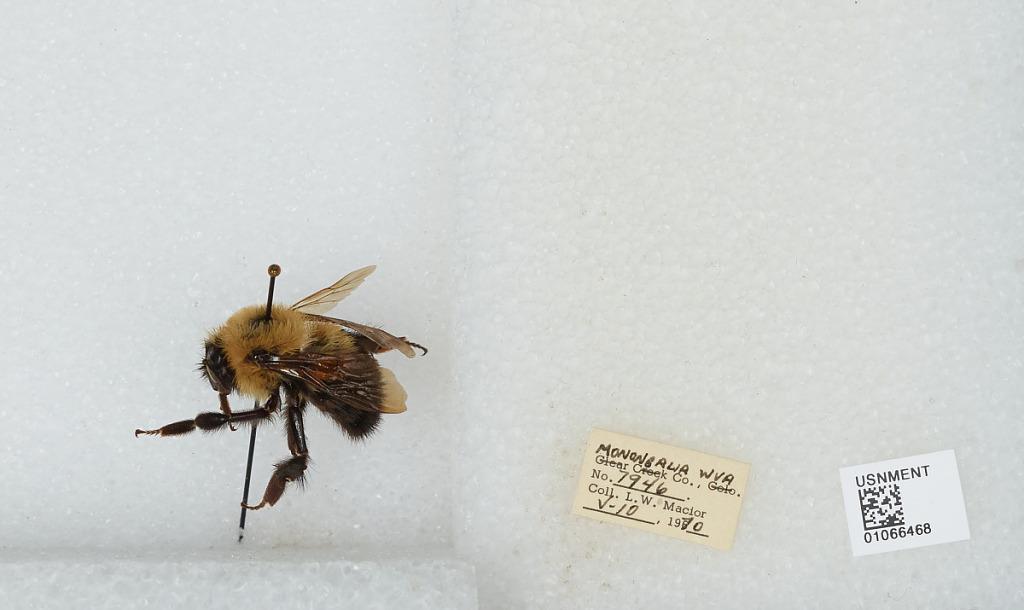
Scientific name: Bombus (Pyrobombus) bimaculatus Cresson
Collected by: L. Macior
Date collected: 1970-5-10
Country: United States
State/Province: West Virginia
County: Monongalia
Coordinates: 39.6303, -80.0464